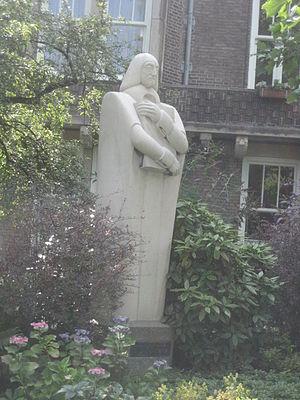
Jean Puiforcat, né le 5 août 1897 dans le 3ᵉ arrondissement de Paris, ville où il est mort le 20 octobre 1945 dans le 8ᵉ arrondissement, est un orfèvre et créateur français.